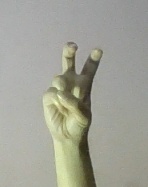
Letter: toot